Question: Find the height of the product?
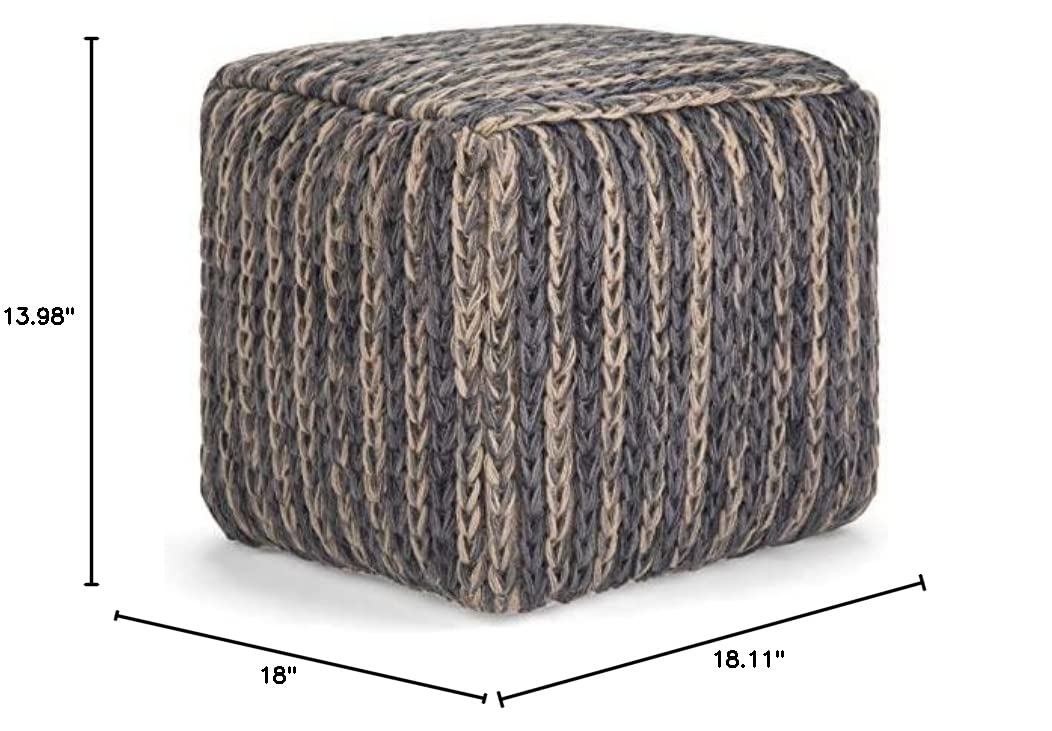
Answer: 13.98 inch